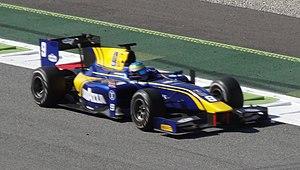
Oliver Rowland, né le 10 août 1992 à Sheffield, au Royaume-Uni, est un pilote automobile britannique. Il participe en 2020 au championnat de Formule E avec l'écurie Nissan e-dams.